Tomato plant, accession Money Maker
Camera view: tilt-top (135 deg); turntable rotation: 330 degrees
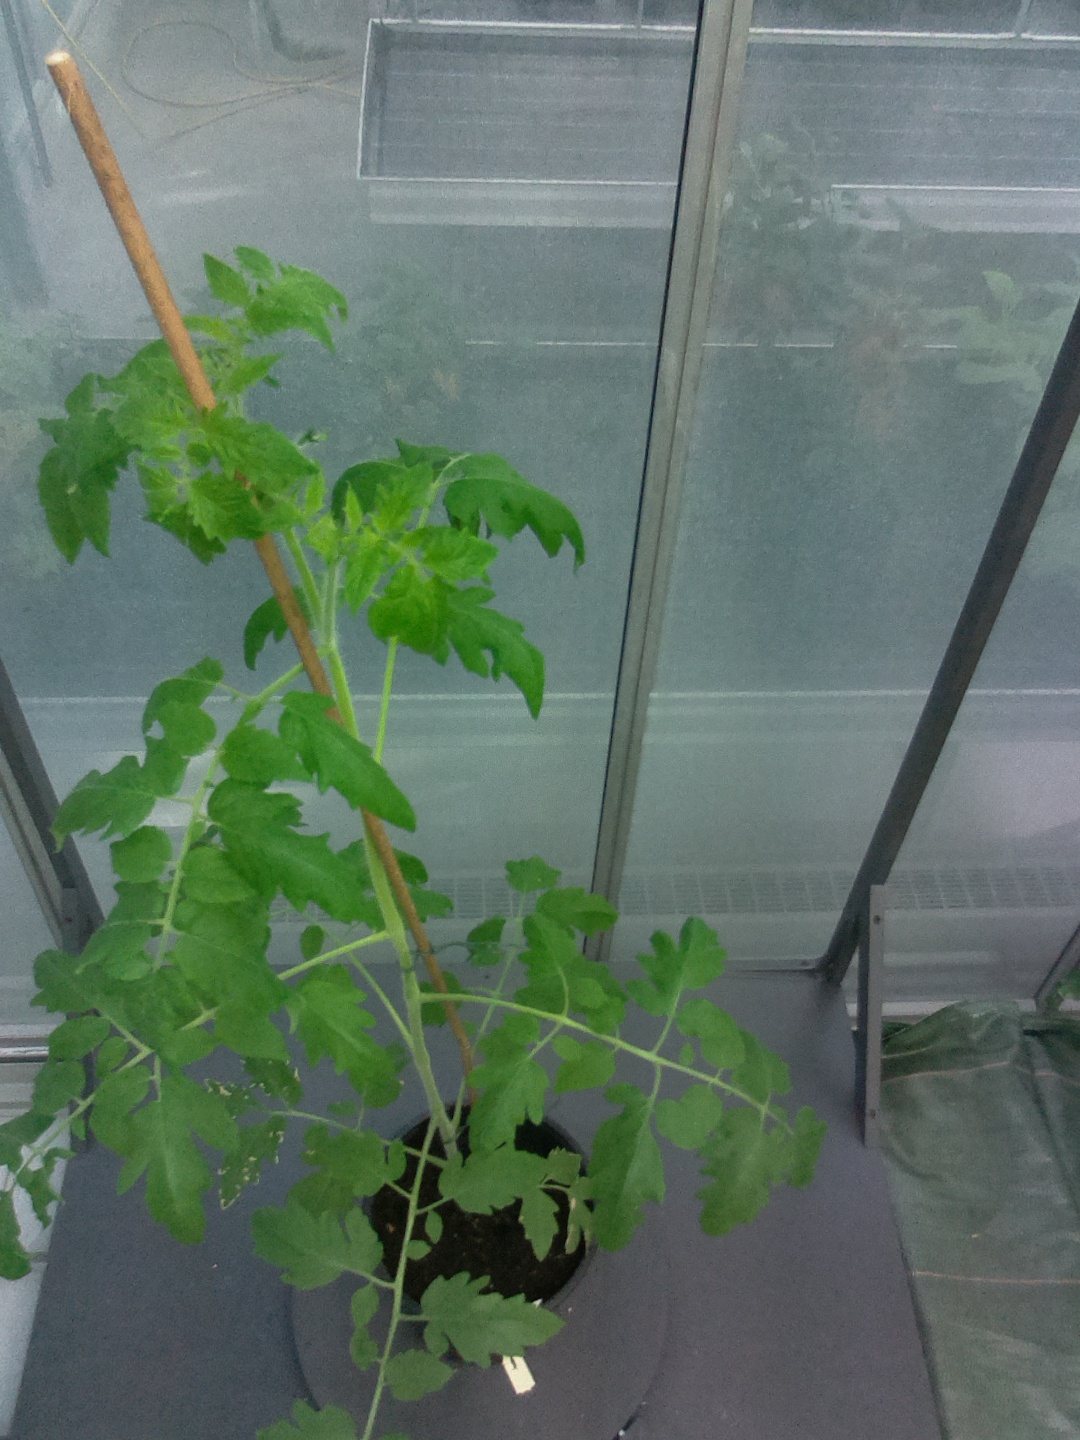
BBCH growth stage 17: 14 of true leaves visible